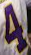
Number: 4